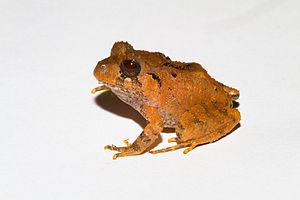
Craugastor megacephalus est une espèce d'amphibiens de la famille des Craugastoridae.